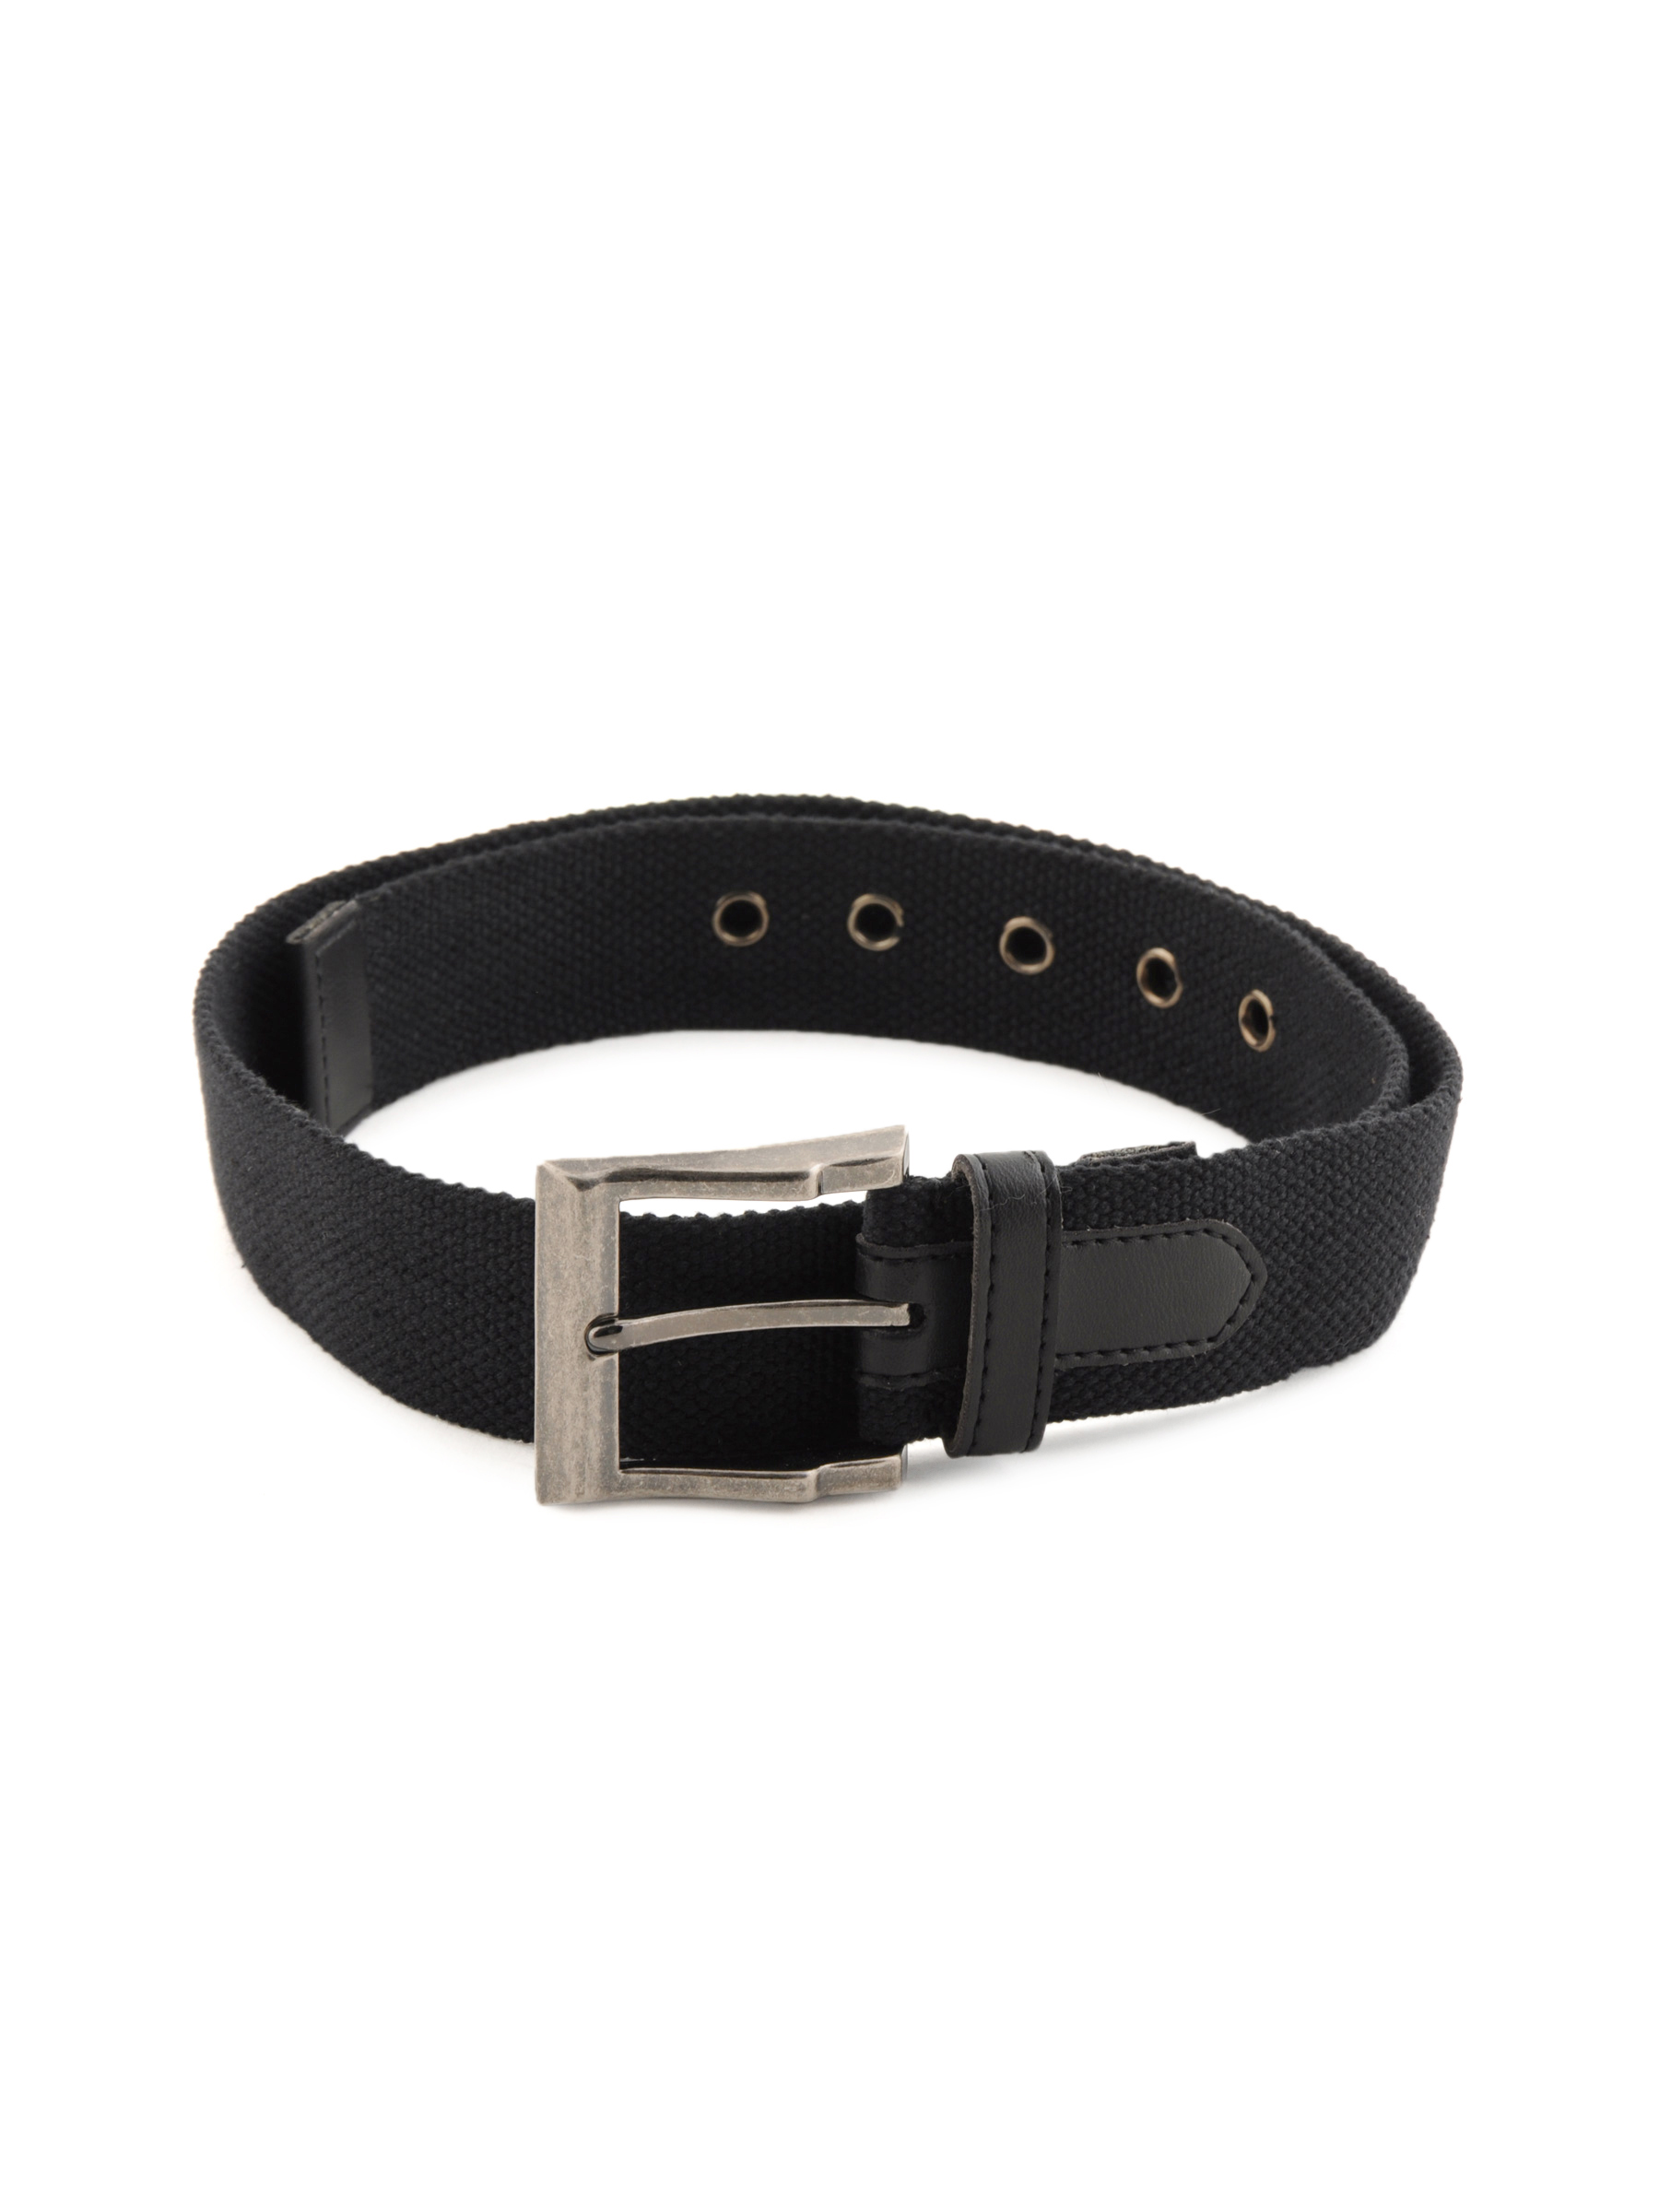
Lee Men Canvas Black Belt
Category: Accessories / Belts / Belts
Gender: Men
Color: Black
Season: Fall 2011
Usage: Casual